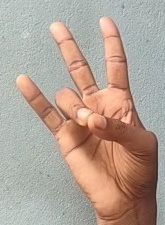
ASL sign: 7